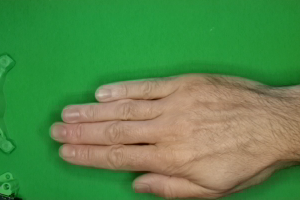
Label: paper